Kharkhoda, Haryana

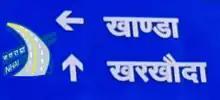
Khanda Kharkhoda

Indian census, Kharkhoda had a population of 18,758. As a Tehsil it contain 45 villages in Tehsil had population of 160083 in villages. Males constitute 53% of the population and females 47%. Kharkhoda has an average literacy rate of 89%, higher than the national average of 59.5%: male literacy is 71%, and female literacy is 56%. In Kharkhoda, 16% of the population is under 6 years of age. Its current population is about 21,302. Kharkhoda Land can be made subdivision after ongoing census of India. The most common language spoken in Kharkhoda is Haryanvi.